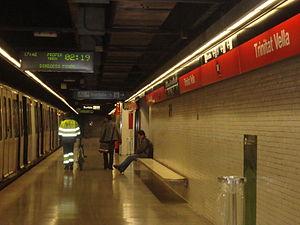
Trinitat Vella est une station du métro de Barcelone. La station est sur la ligne L1.